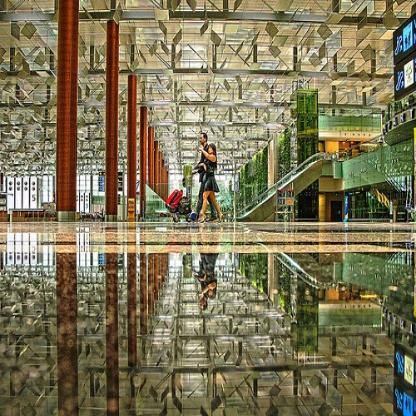
Scene: Indoor